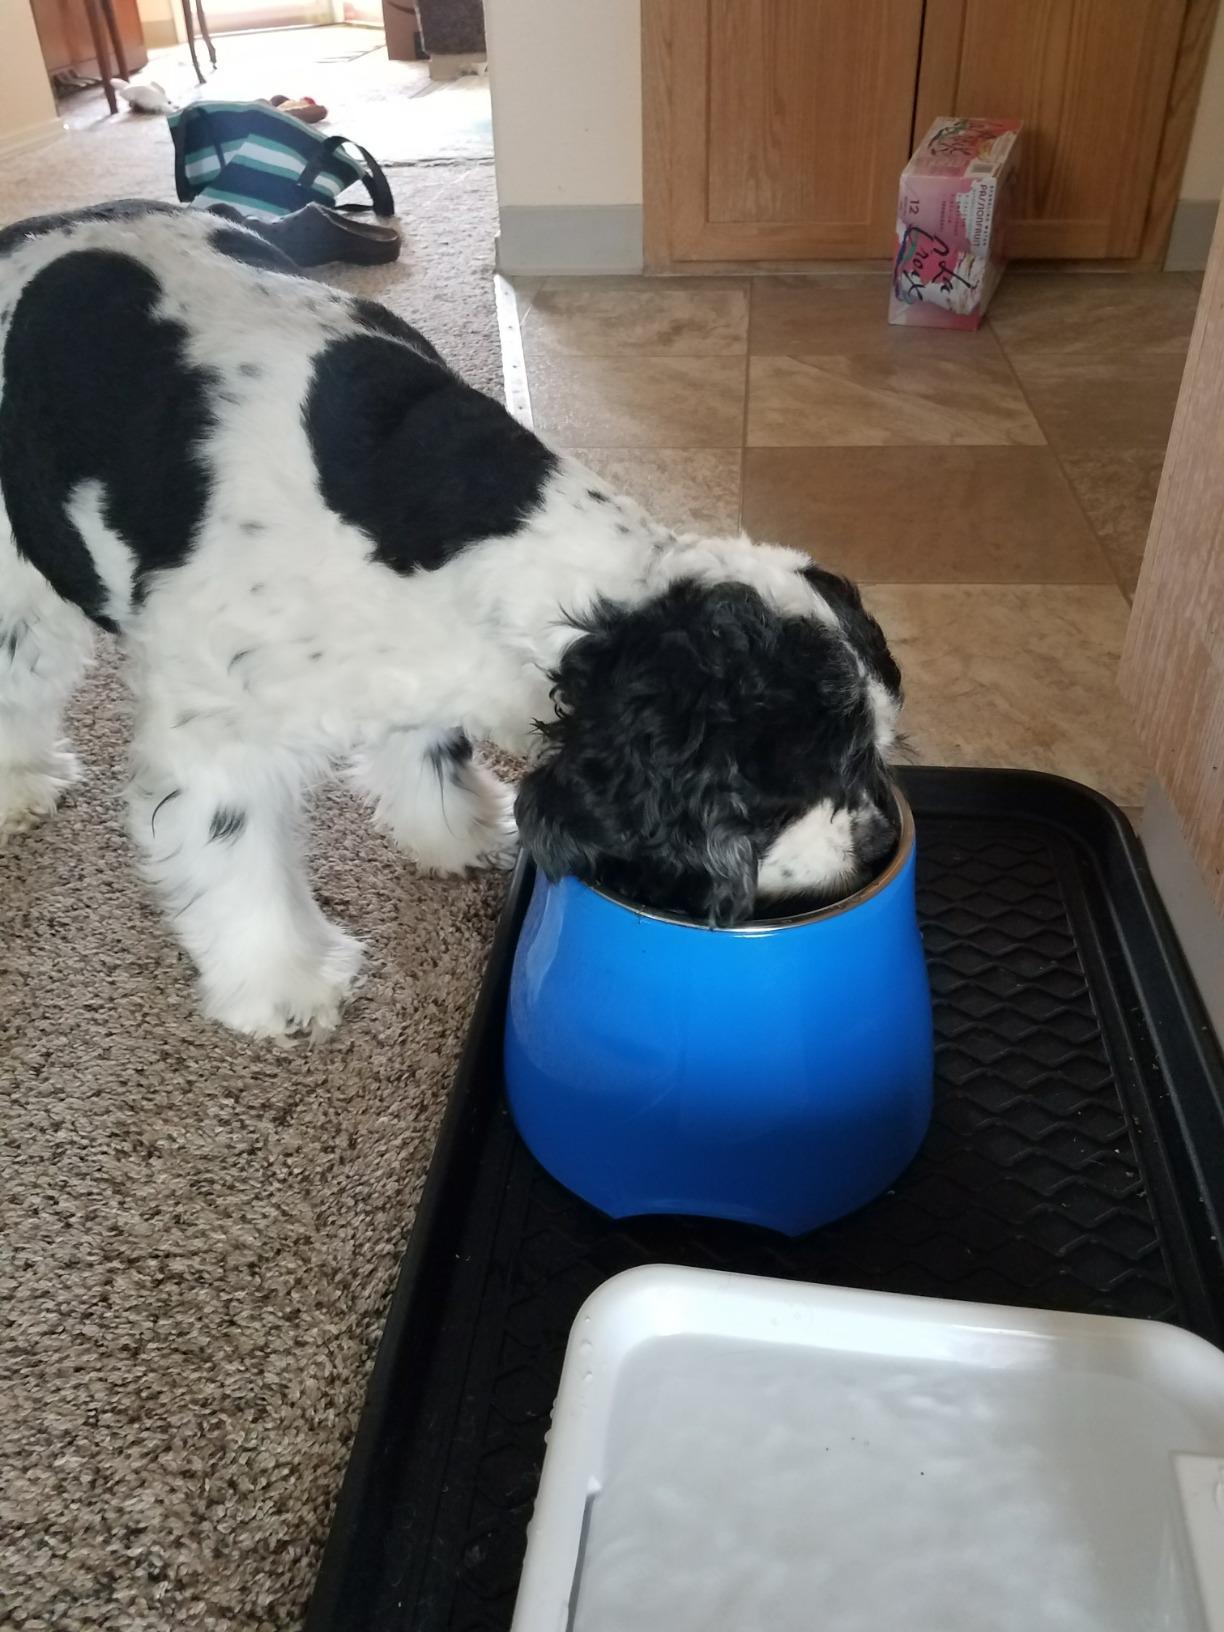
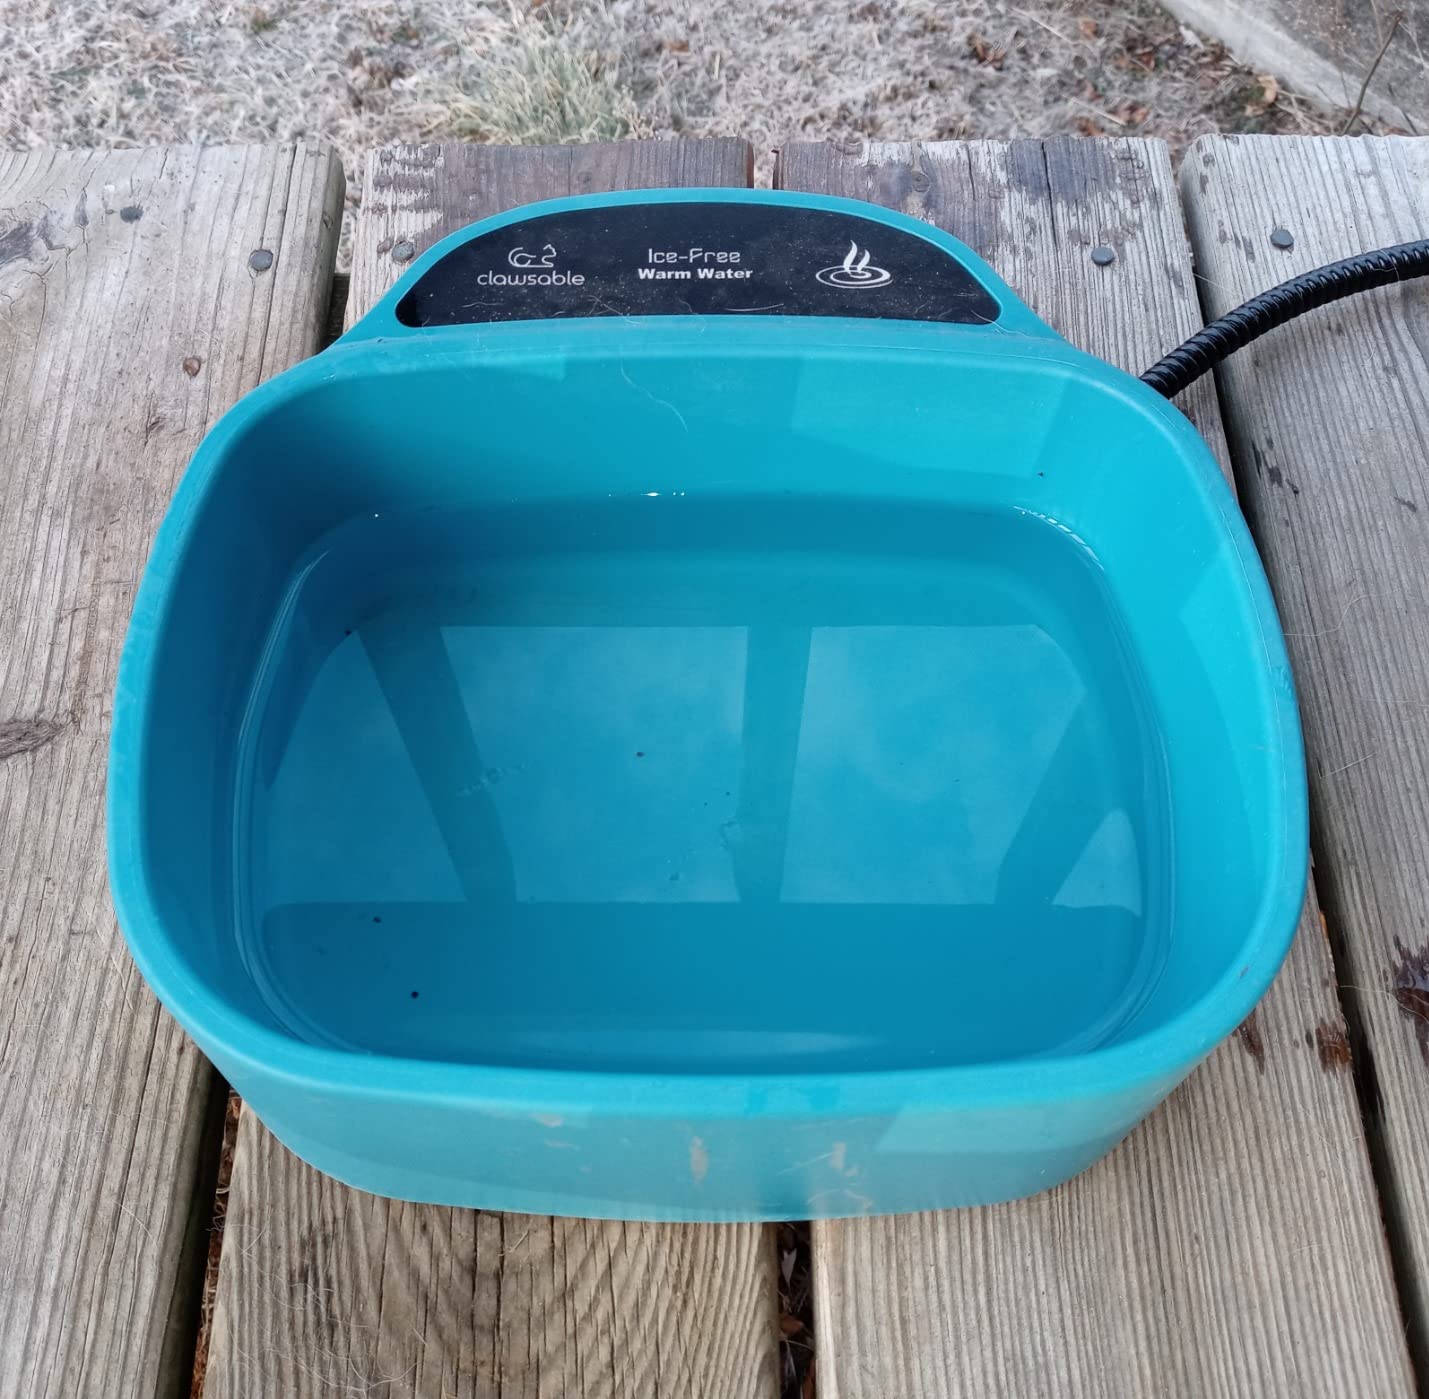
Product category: items_bowl
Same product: no